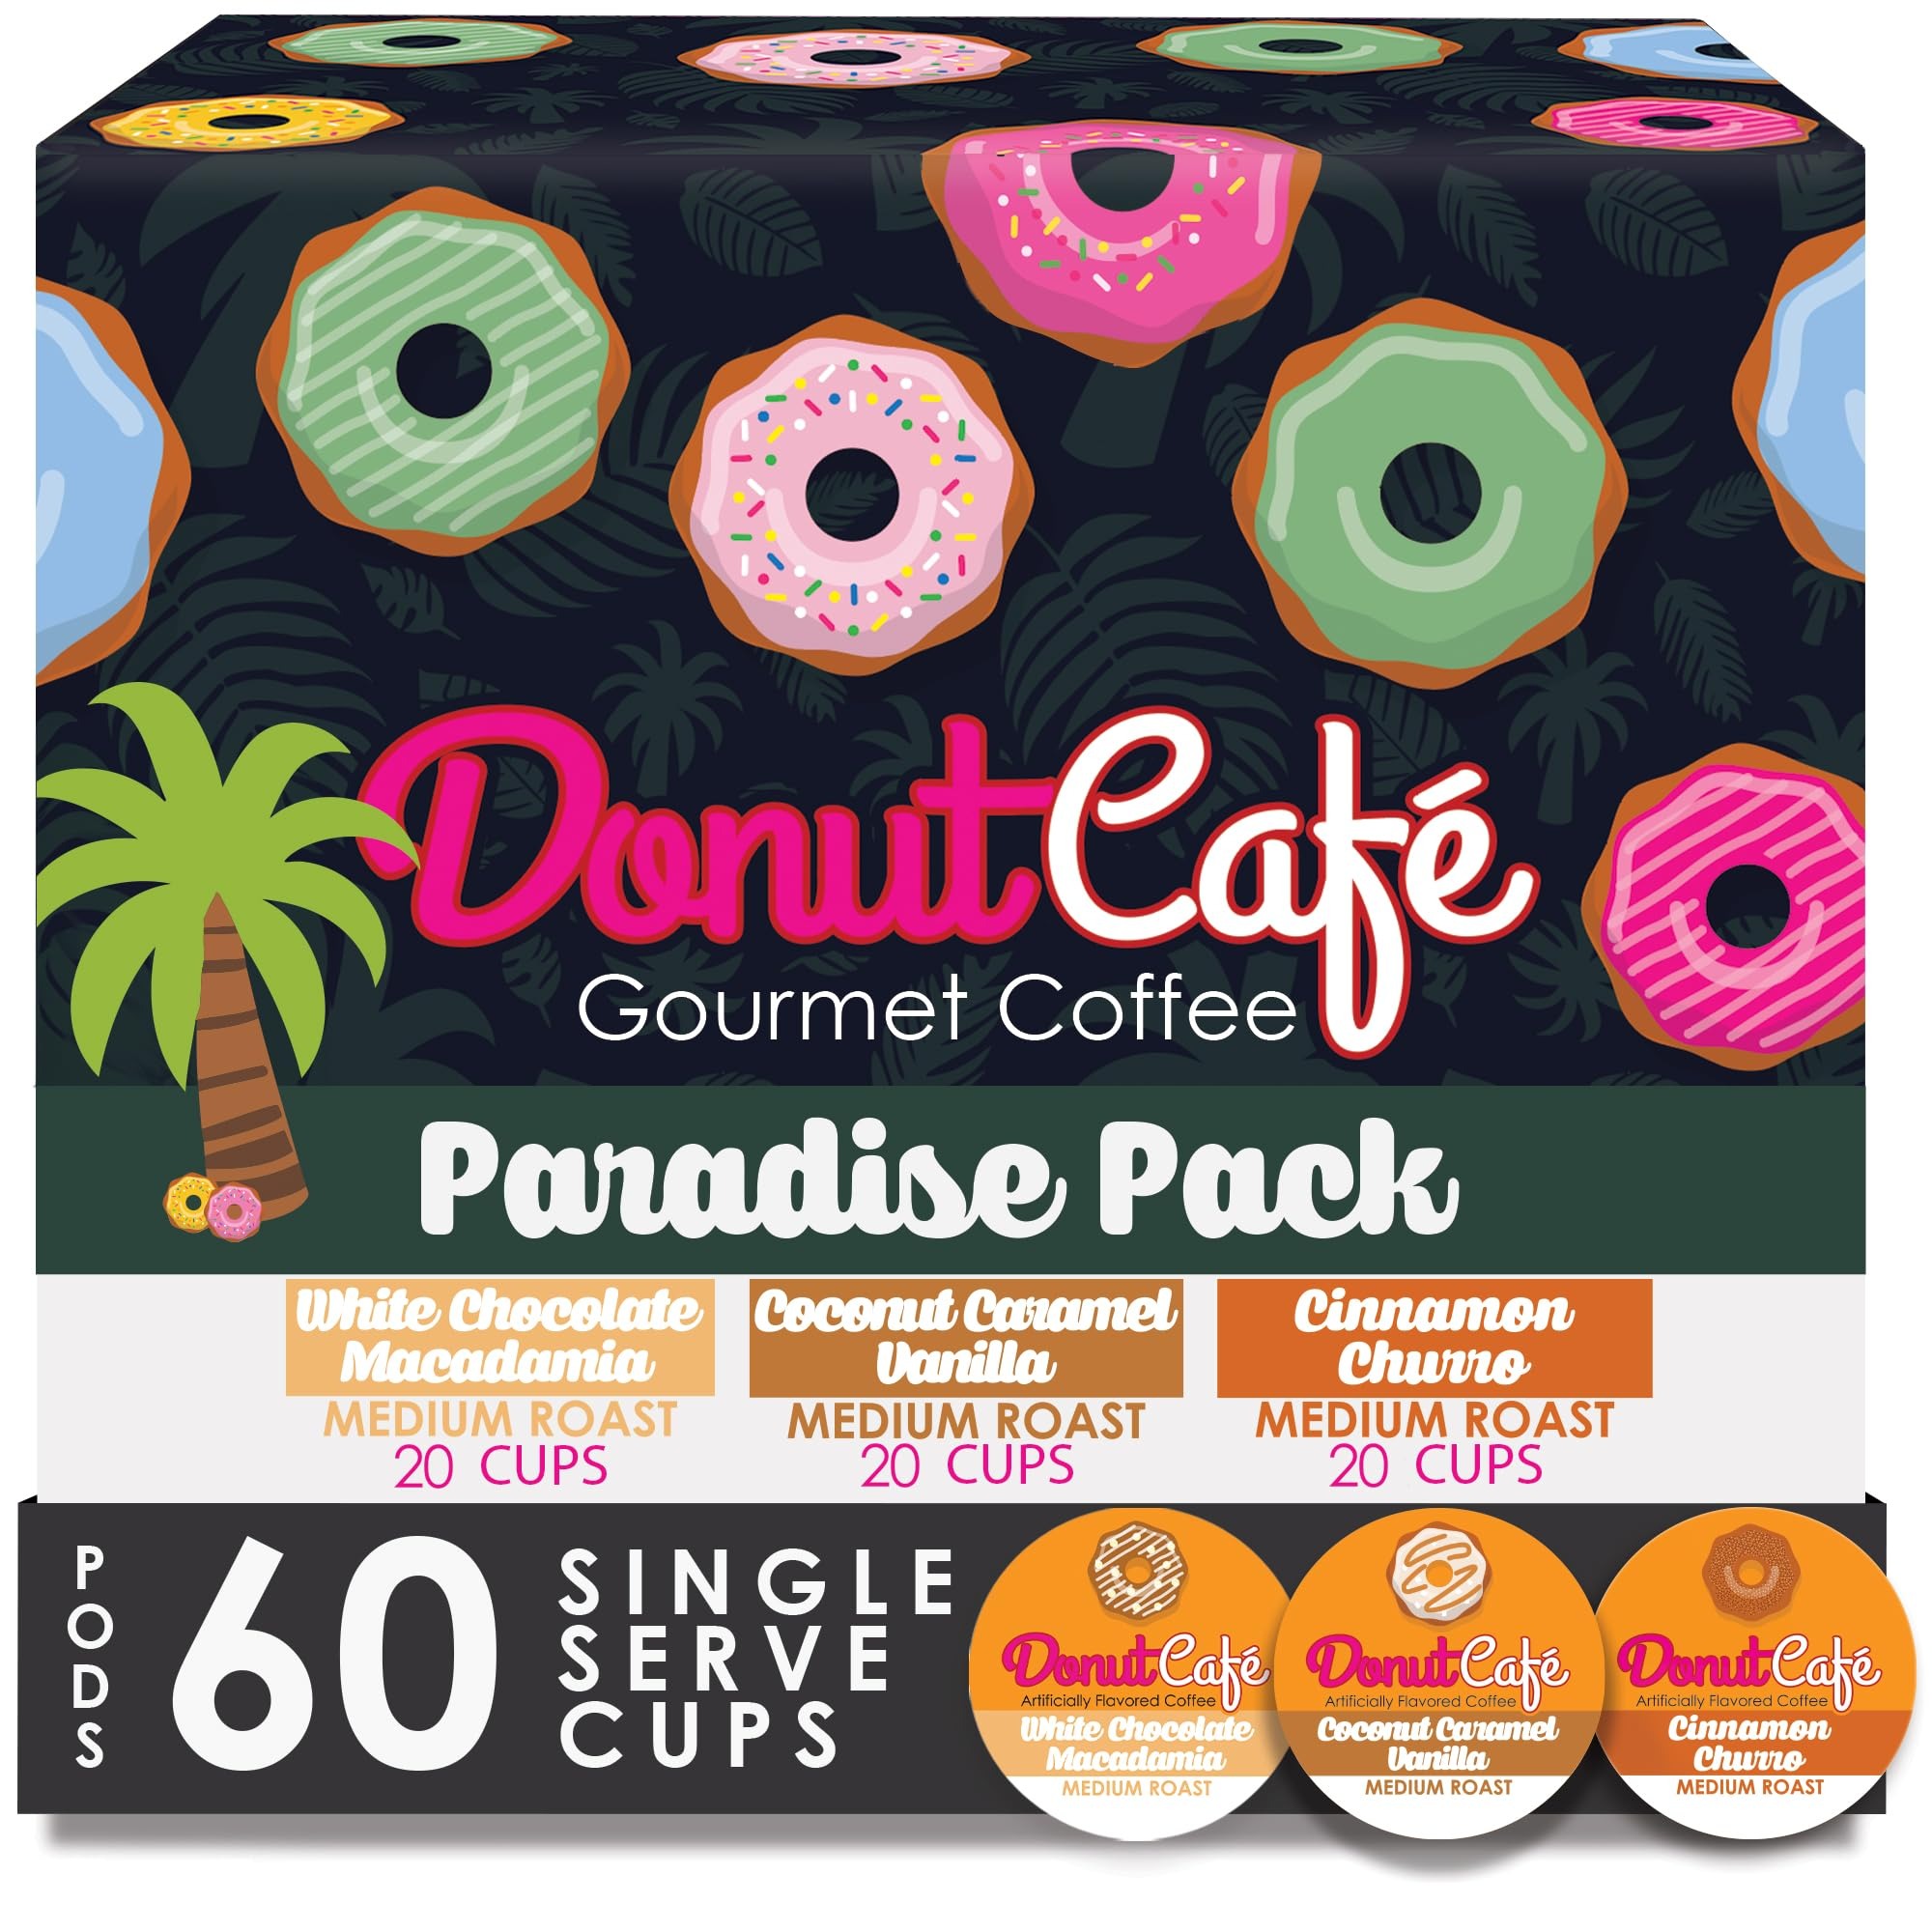
Item Name: Donut Cafe Paradise Pack (Choc Macadamia, Coconut CarVan, CinChurro) 60ct Single Cup
Bullet Point 1: CAFÉ QUALITY COFFEE BREWED BY YOU: Welcome to paradise! This variety pack contains 20 White Chocolate Macadamia, 20 Coconut Caramel Vanilla and 20 Cinnamon Churro. All well balanced coffees with a rich sweet armoa and taste.
Bullet Point 2: PREMIUM COFFEE BLEND: Our Paradise Pack offers a blend perfect for all flavored coffee lovers. We medium roasted the beans and carefully selected the best flavors so you can Indulge and enjoy a sweet experience.
Bullet Point 3: NON-GMO & GLUTEN FREE: Donut Café Coffee is made in the USA with high-quality, Non-GMO, Gluten Free, Allergen Free, and Kosher Certified ingredients, ensuring a worry-free coffee experience. Our Coffees are sustainably sourced.
Bullet Point 4: COMPATIBLE WITH KEURIG COFFEE MAKERS: Start your day with a convenient and delicious cup of single-serve coffee using K-Cups that are compatible with Keurig machines.
Bullet Point 5: Keurig is a registered trademark of Keurig Dr Pepper.
Value: 80.0
Unit: Count

Price: 36.99